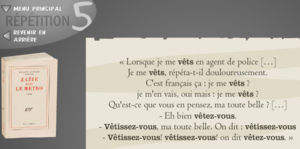
Extrait d'une unité de BDstyle.ca
Le calembour est un jeu de mots oral fondé sur l'homophonie et la polysémie.